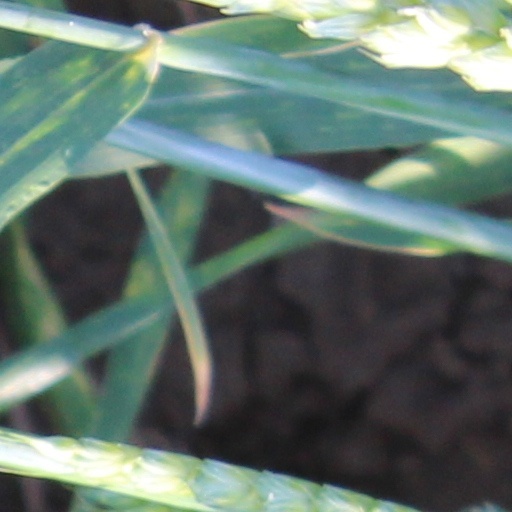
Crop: wheat